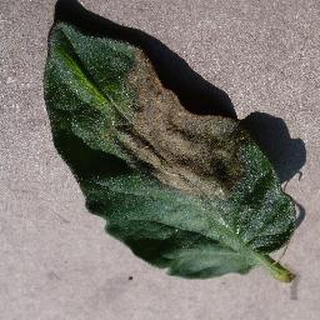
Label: tomato_late_blight